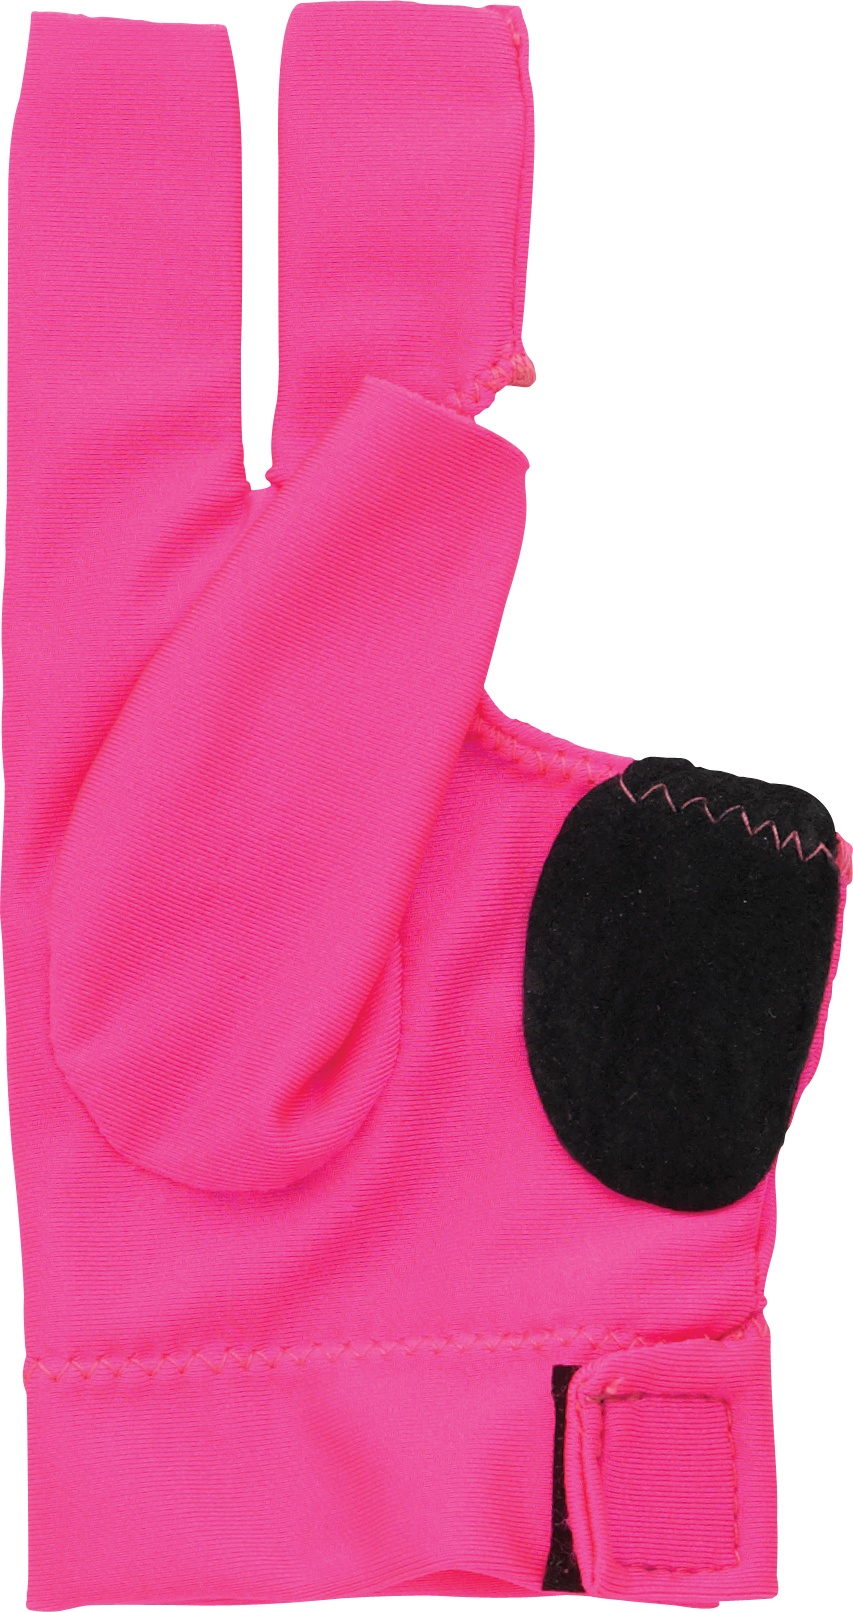
Action BGLDLXS Billiard Glove  - Pink Billiard Gloves
Action BGLDLXS Billiard Glove - Pink The Action BGLDLXS Billiard Glove is great addition to have for any pool player. Cue Stix International provides the best gear for billiard players like the Action BGLDLXS Billiard Glove. Get this and more from Cue Stix International at Game Room Plaza Features include: Material: Cue slots: PINK Holds Balls: S
Brand: CUESTIX INTERNATIONAL
Category: Sporting Goods > Indoor Games > Billiards > Billiard Gloves